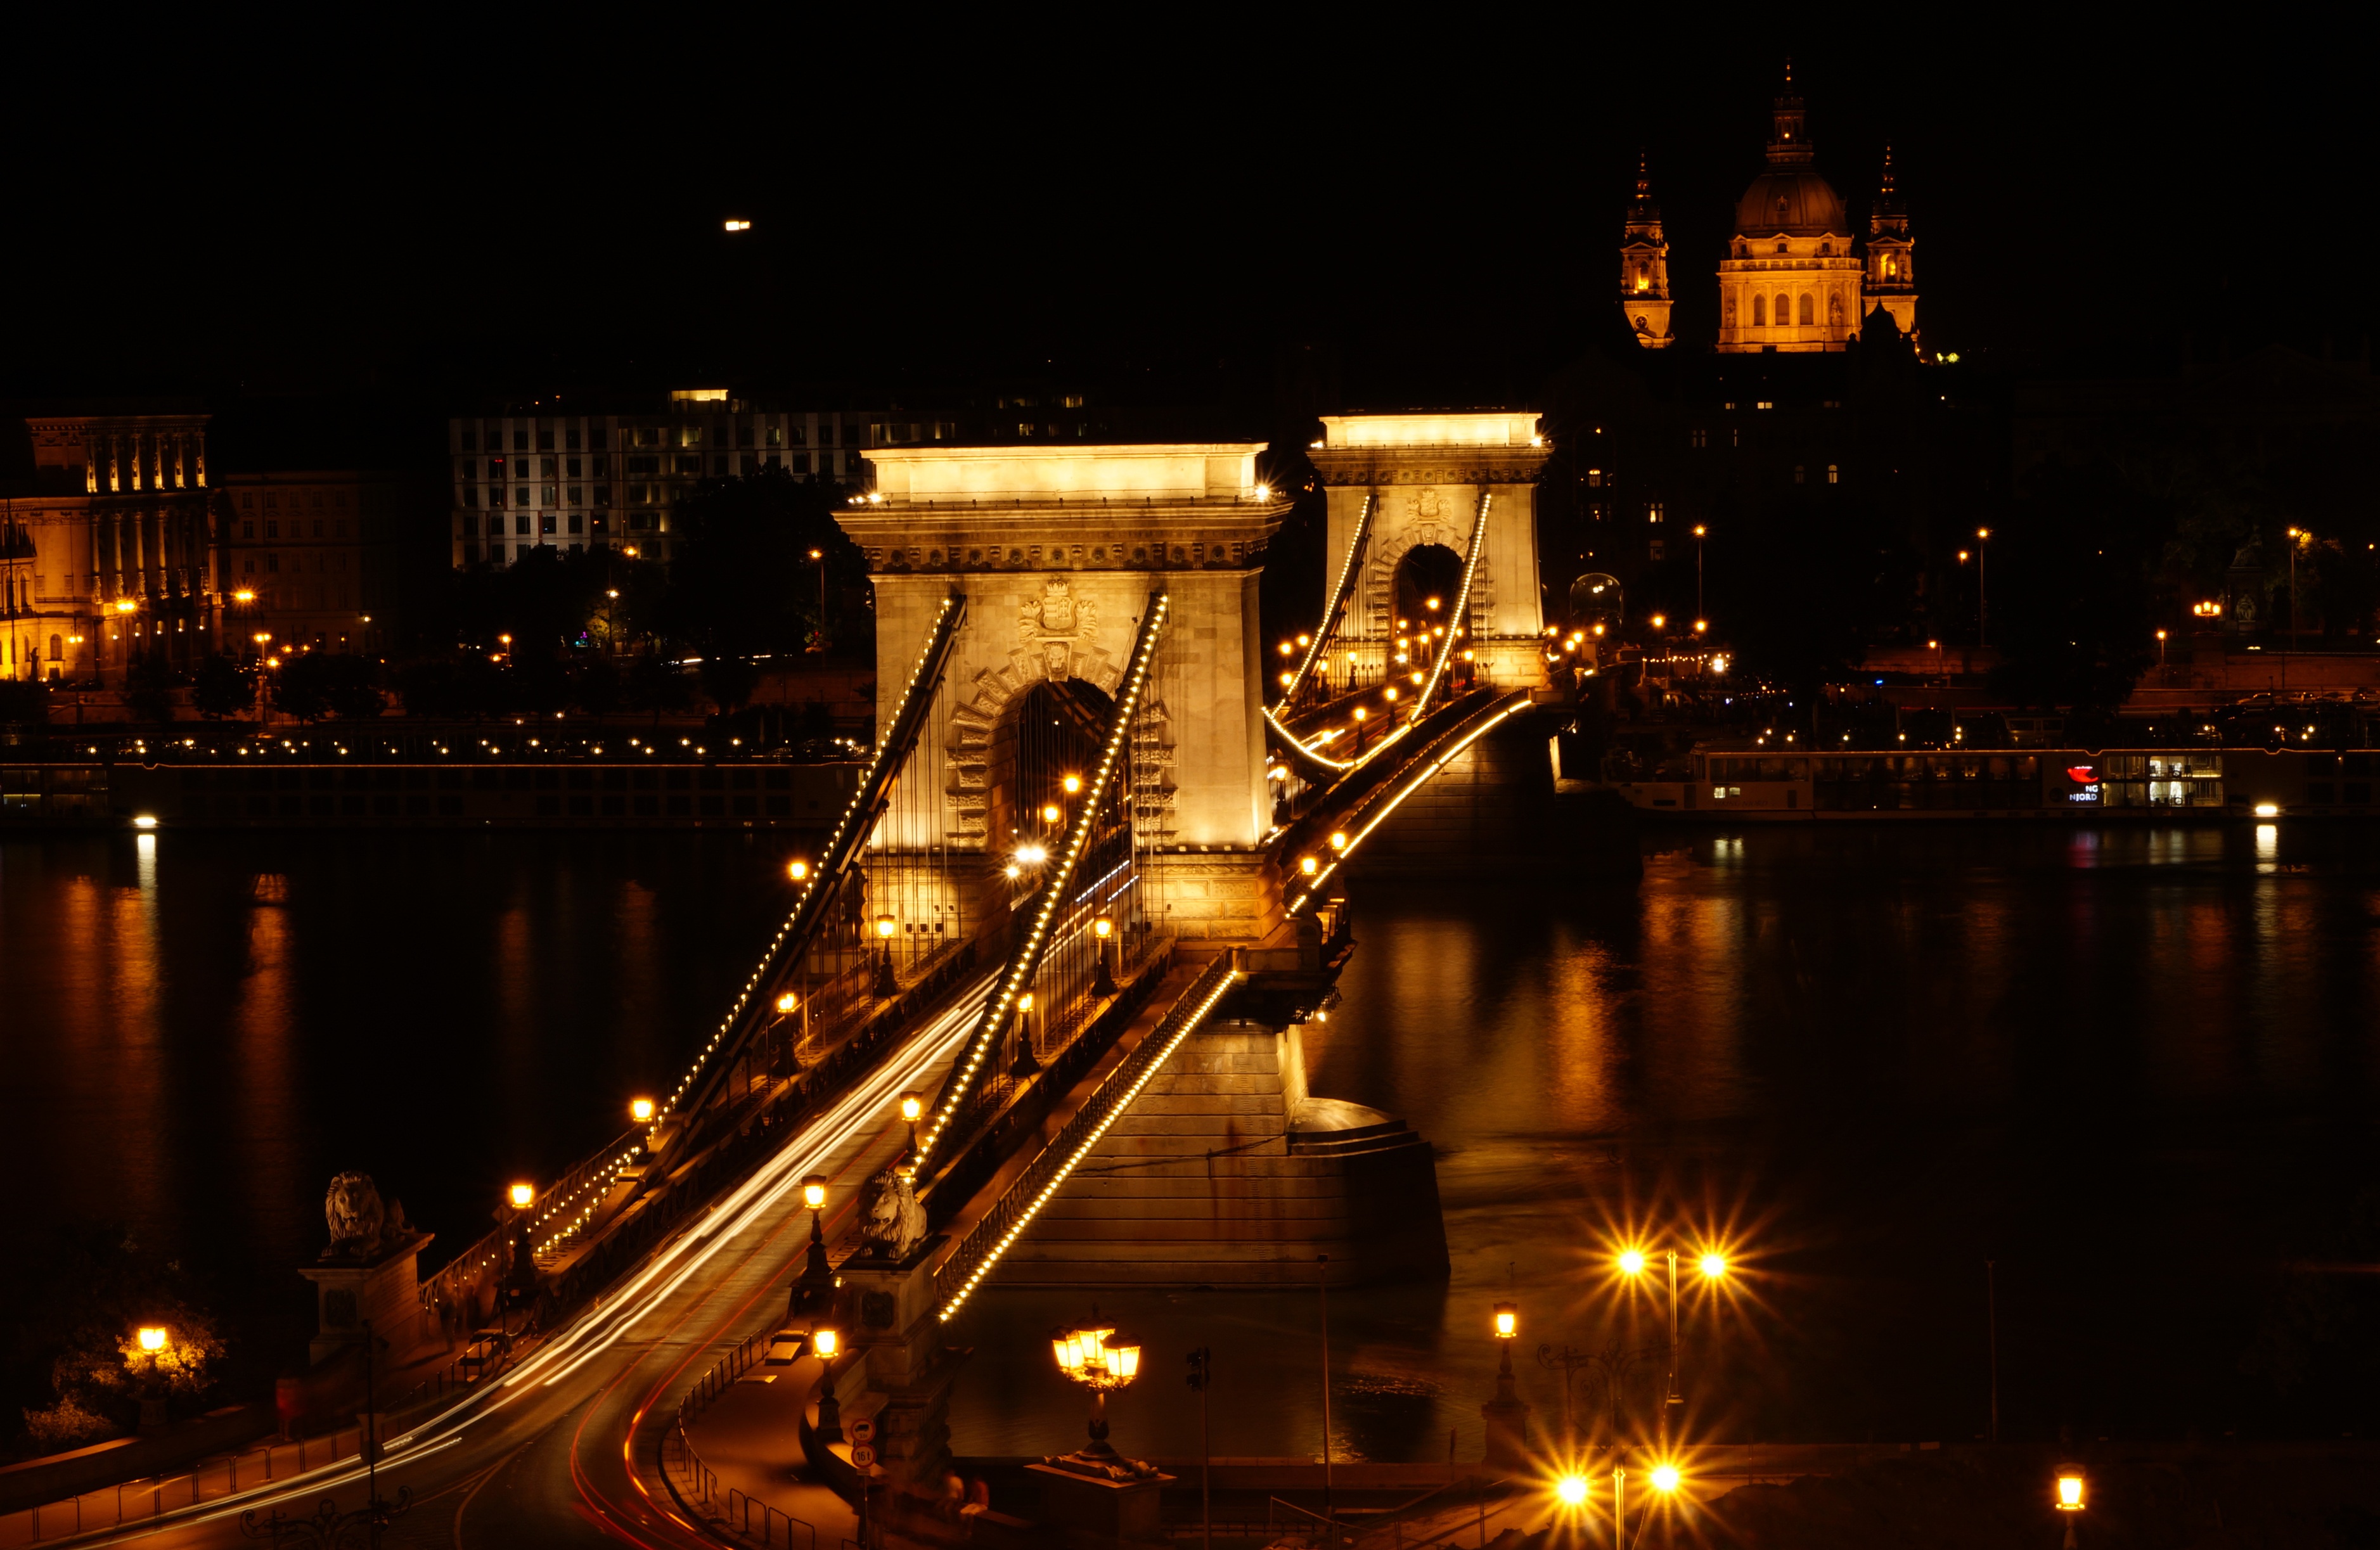
light, architecture, bridge, skyline, night, city, river, cityscape, dusk, evening, reflection, darkness, at night, capital, lights, danube, budapest, hungary, scape, chain bridge, long shutter speed, night picture